Art of Movement

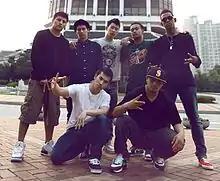
Art of Movement

Art of Movement (AOM) is a Seattle-based b-boy crew founded in 2002 by brothers Junior and Tony Orduna. The crew received attention due to member Jay Park's popularity as a singer and rapper. Cha Cha Malone is a producer and composer, and works closely with Jay Park, and Dial Tone won R-16 Korea in 2012 with Massive Monkees, another Seattle-based b-boy crew. The crew has appeared on numerous nationally-broadcast TV shows in South Korea, performed worldwide, and appeared in many music videos, exposing the b-boy culture to a wide variety of people.